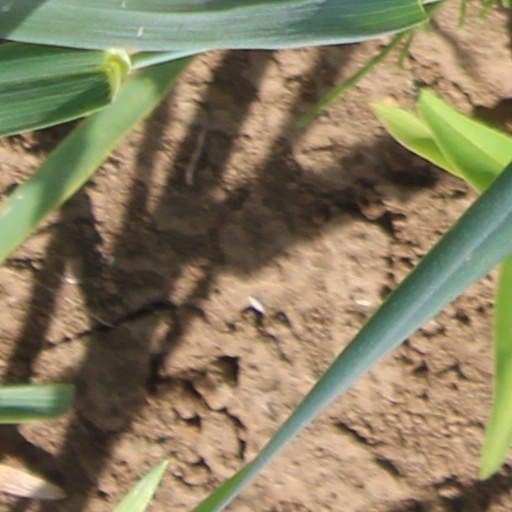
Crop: wheat